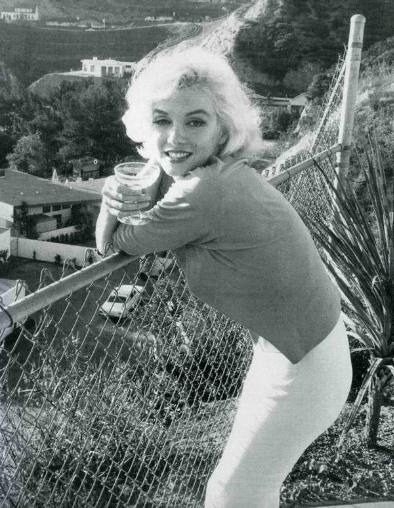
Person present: Yes